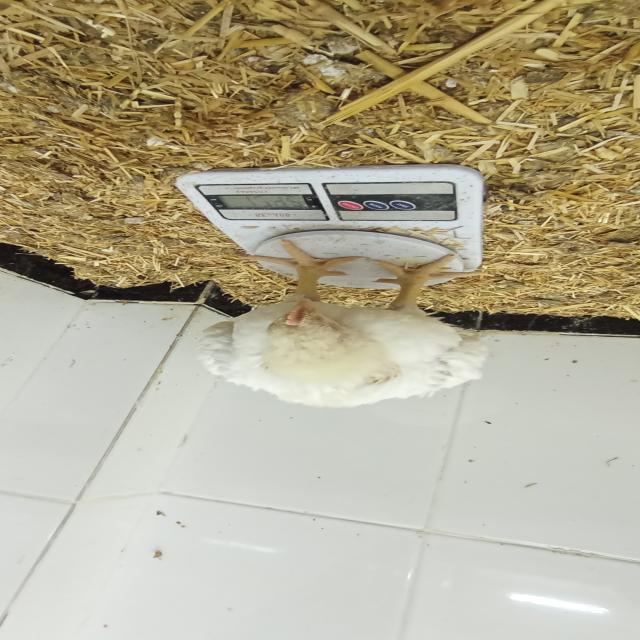
Weight: 1243 g